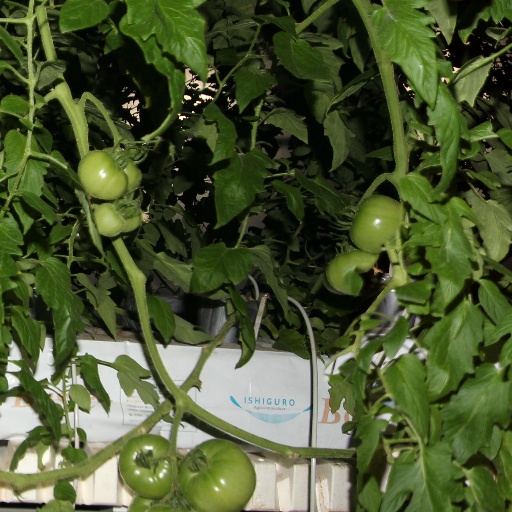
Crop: tomato